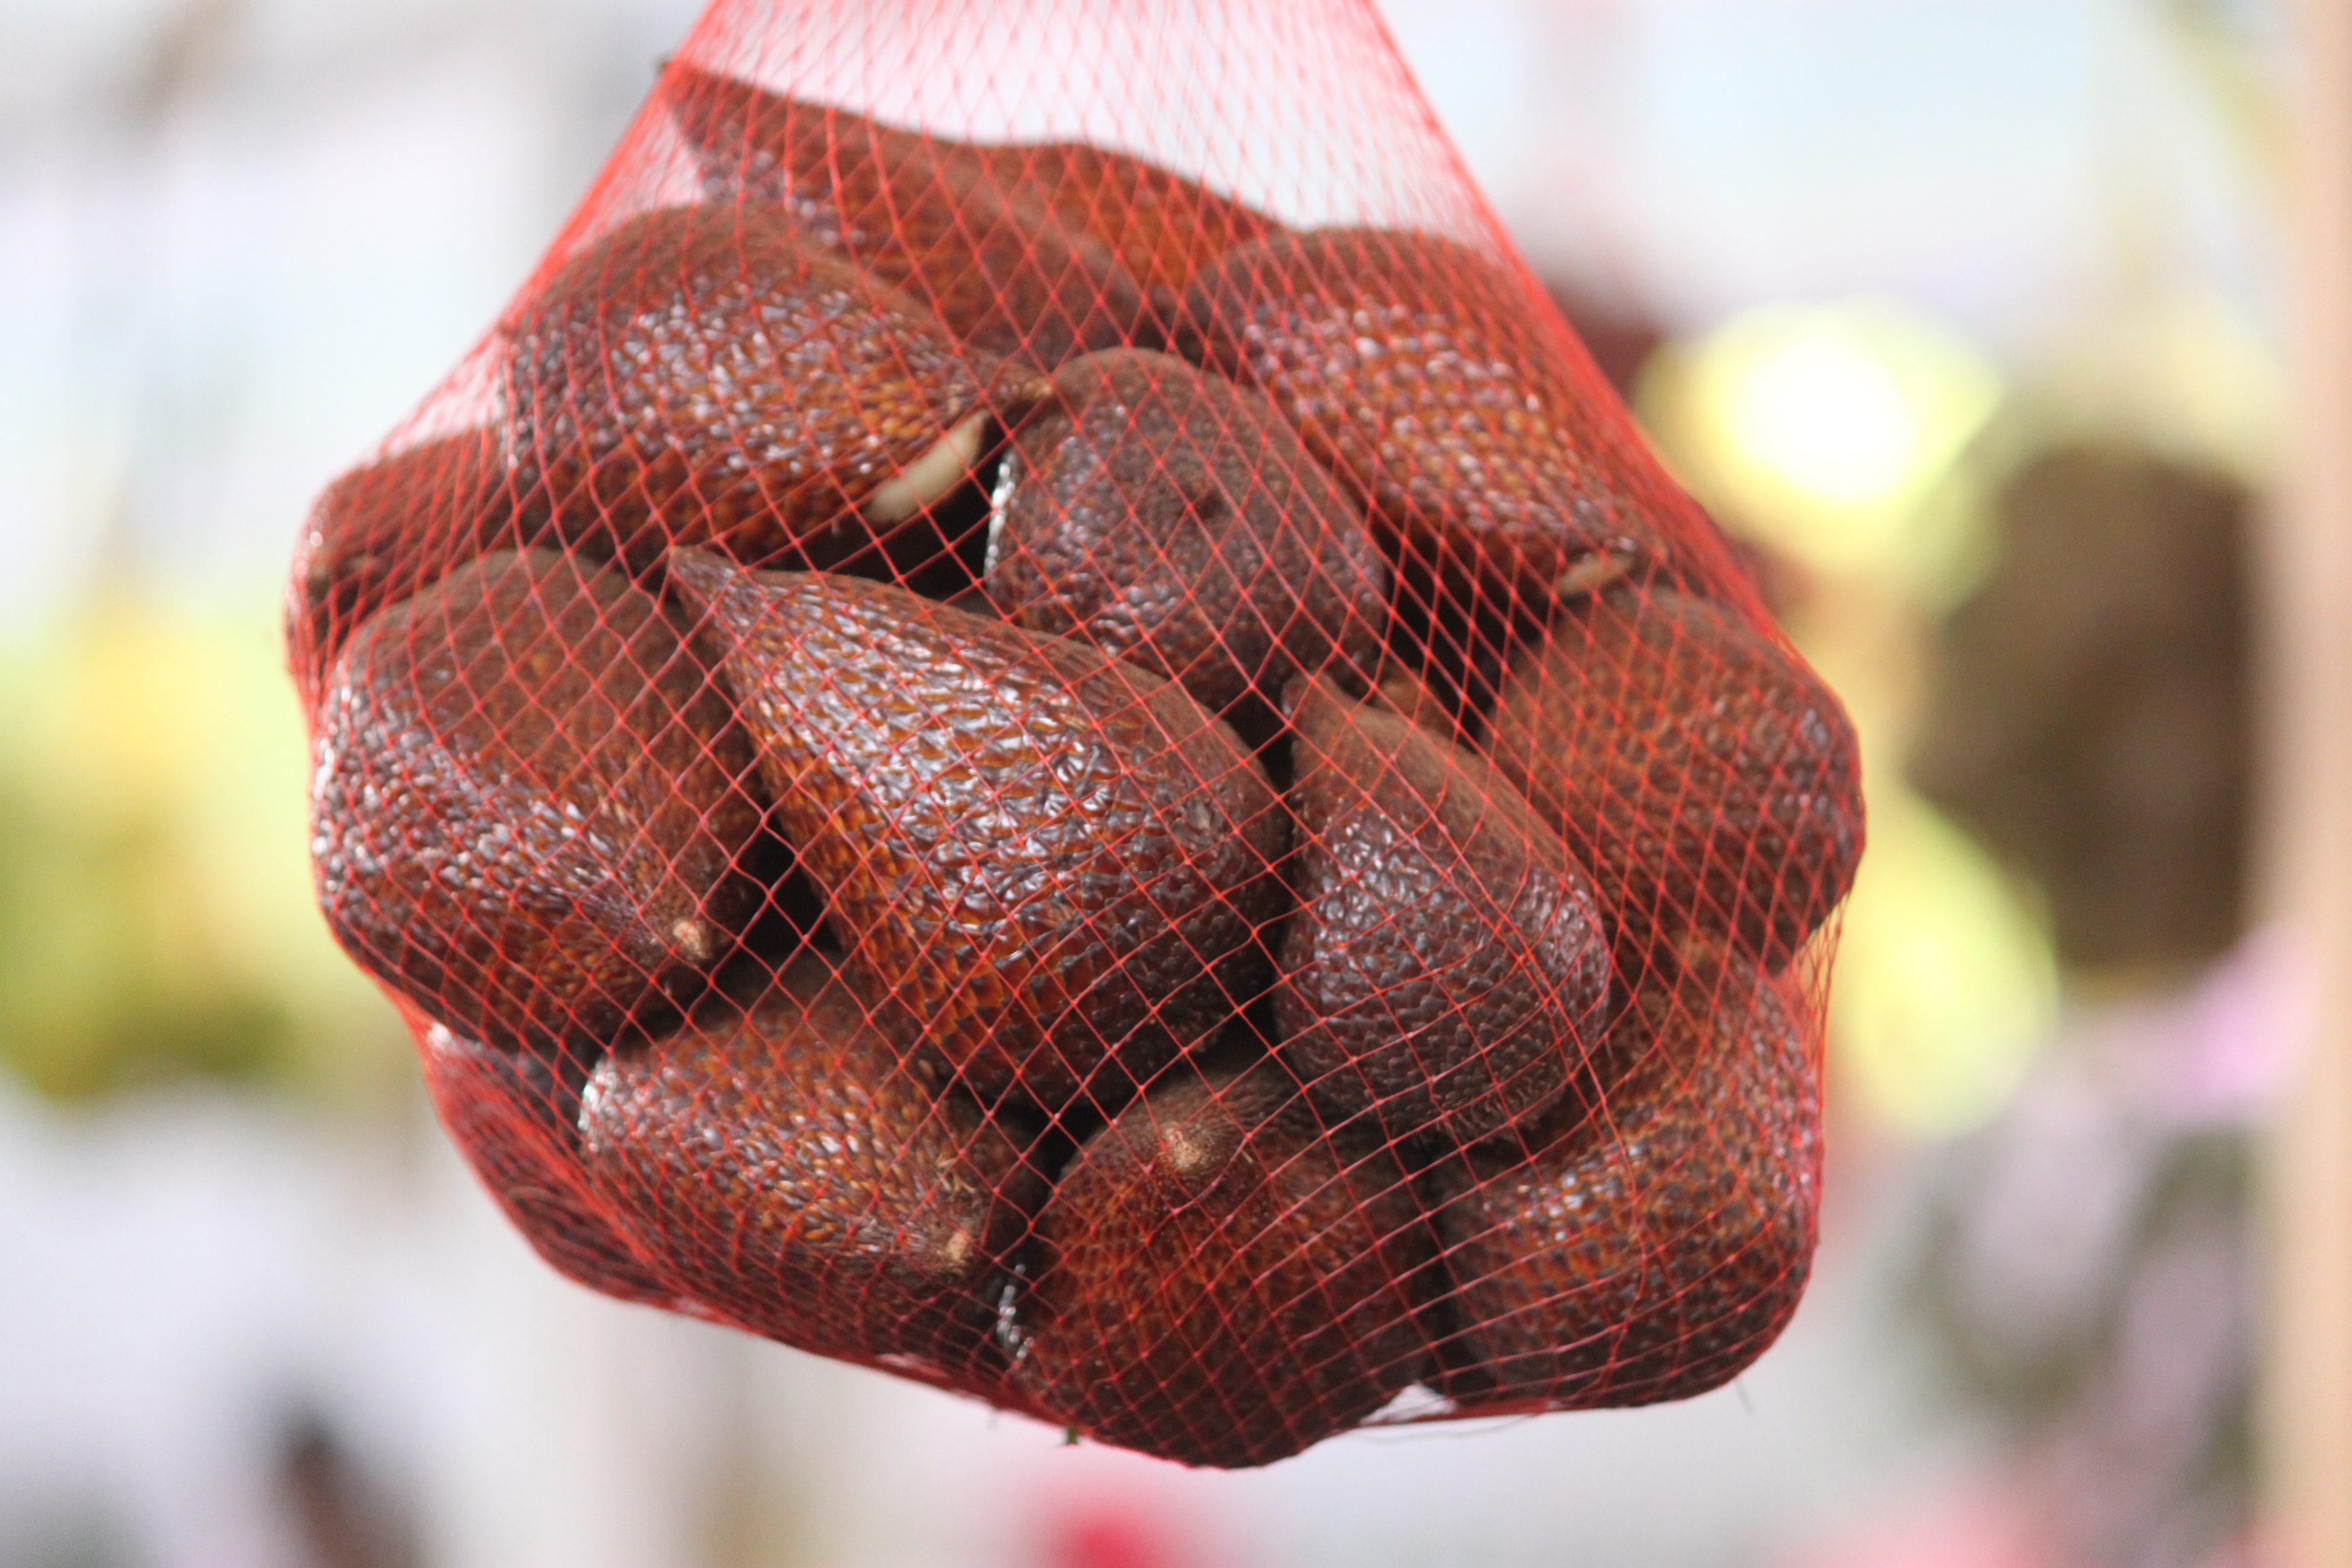
hand, nature, fruit, leaf, flower, food, red, produce, color, brown, close up, macro photography, mufid majnun, salak, banjarnegara